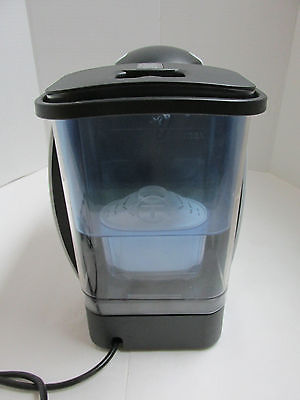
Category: coffee maker